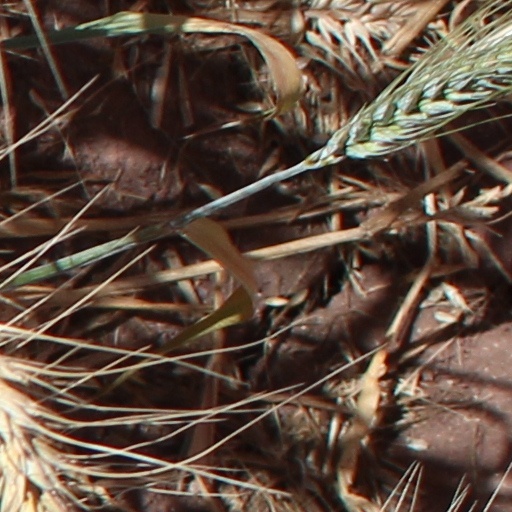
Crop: wheat